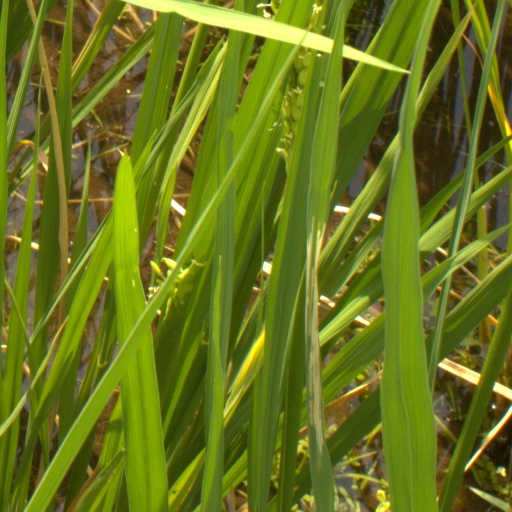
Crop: rice